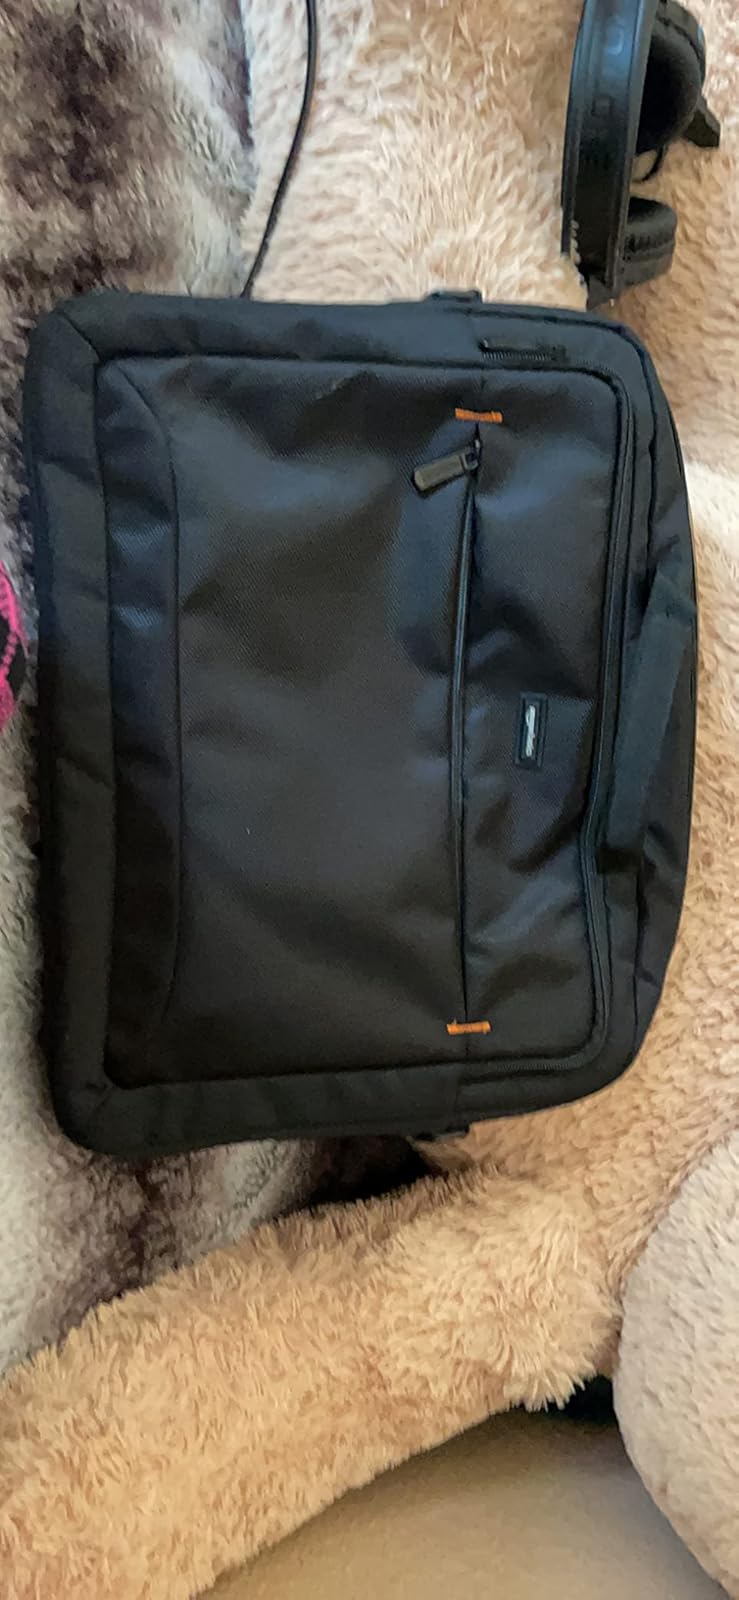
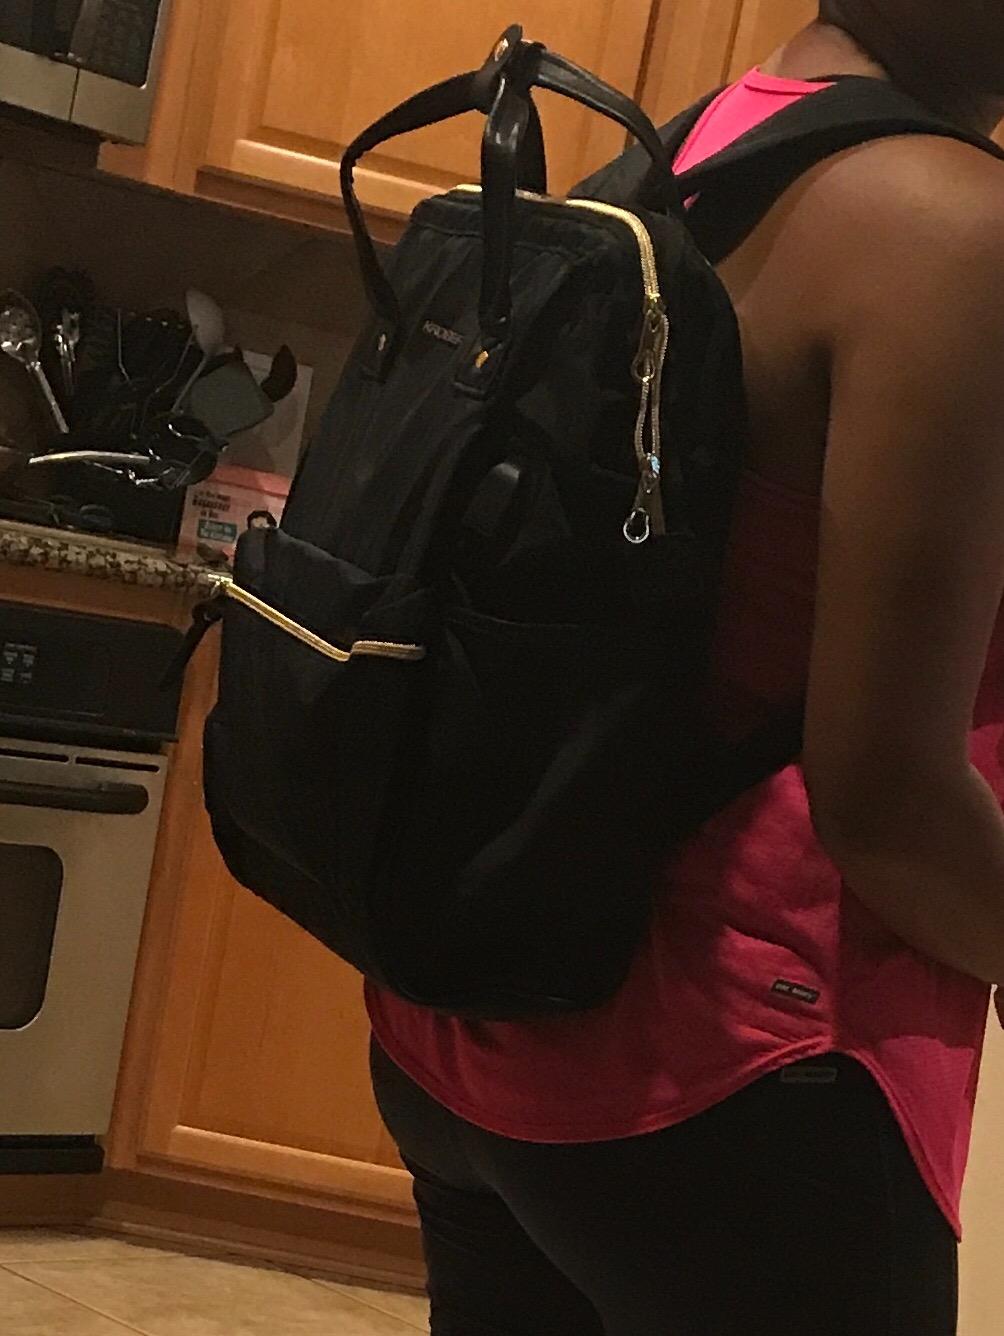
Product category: bag
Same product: no